Federal Council (Switzerland)

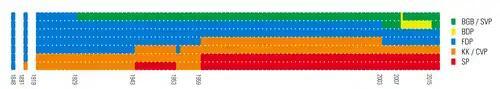
Composition of the Federal Council by political party, 1919 to 2017

The 1848 constitutional provision providing for the Federal Counciland indeed the institution of the Council itselfhas remained unchanged to this day, even though Swiss society has changed profoundly since.